Maksim Lepskiy (footballer, born 1985)

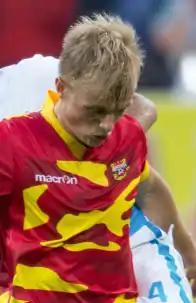
Lepskiy in 2014

Maksim Stanislavovich Lepskiy (born 7 December 1985) is a Russian former professional football player.